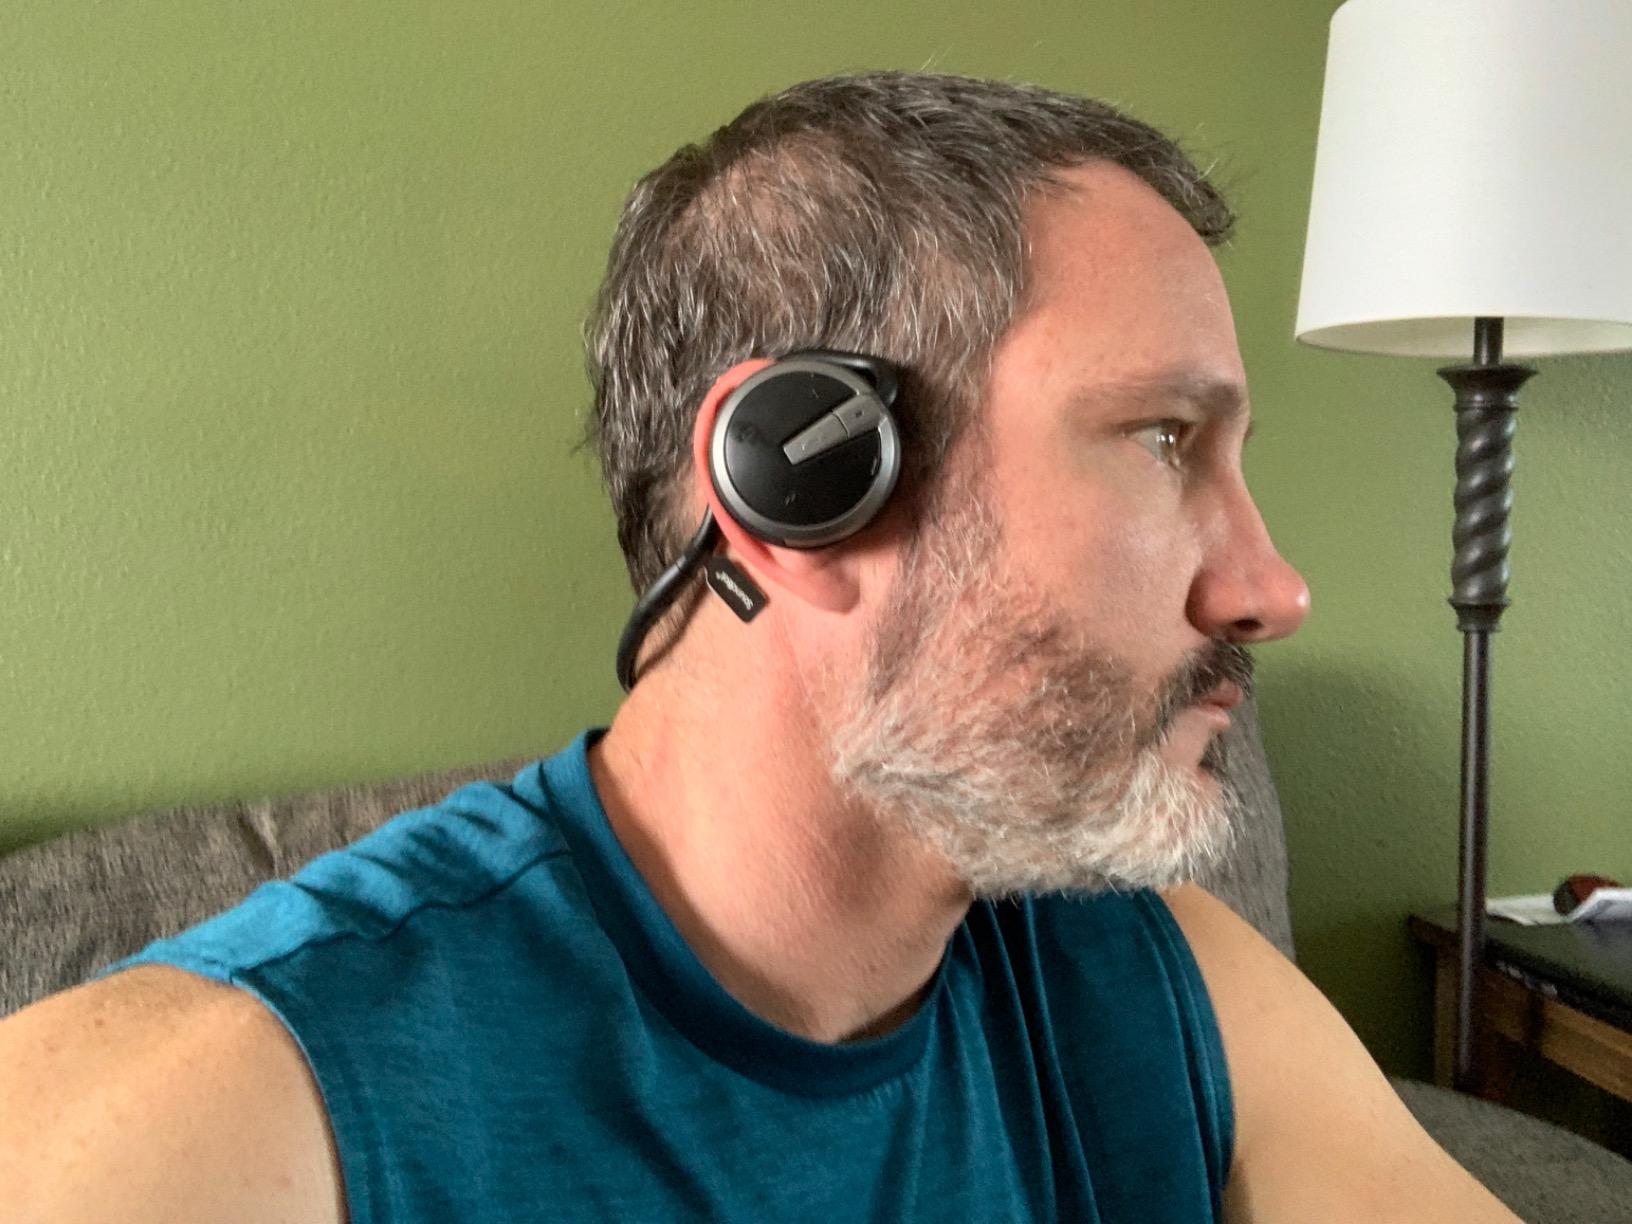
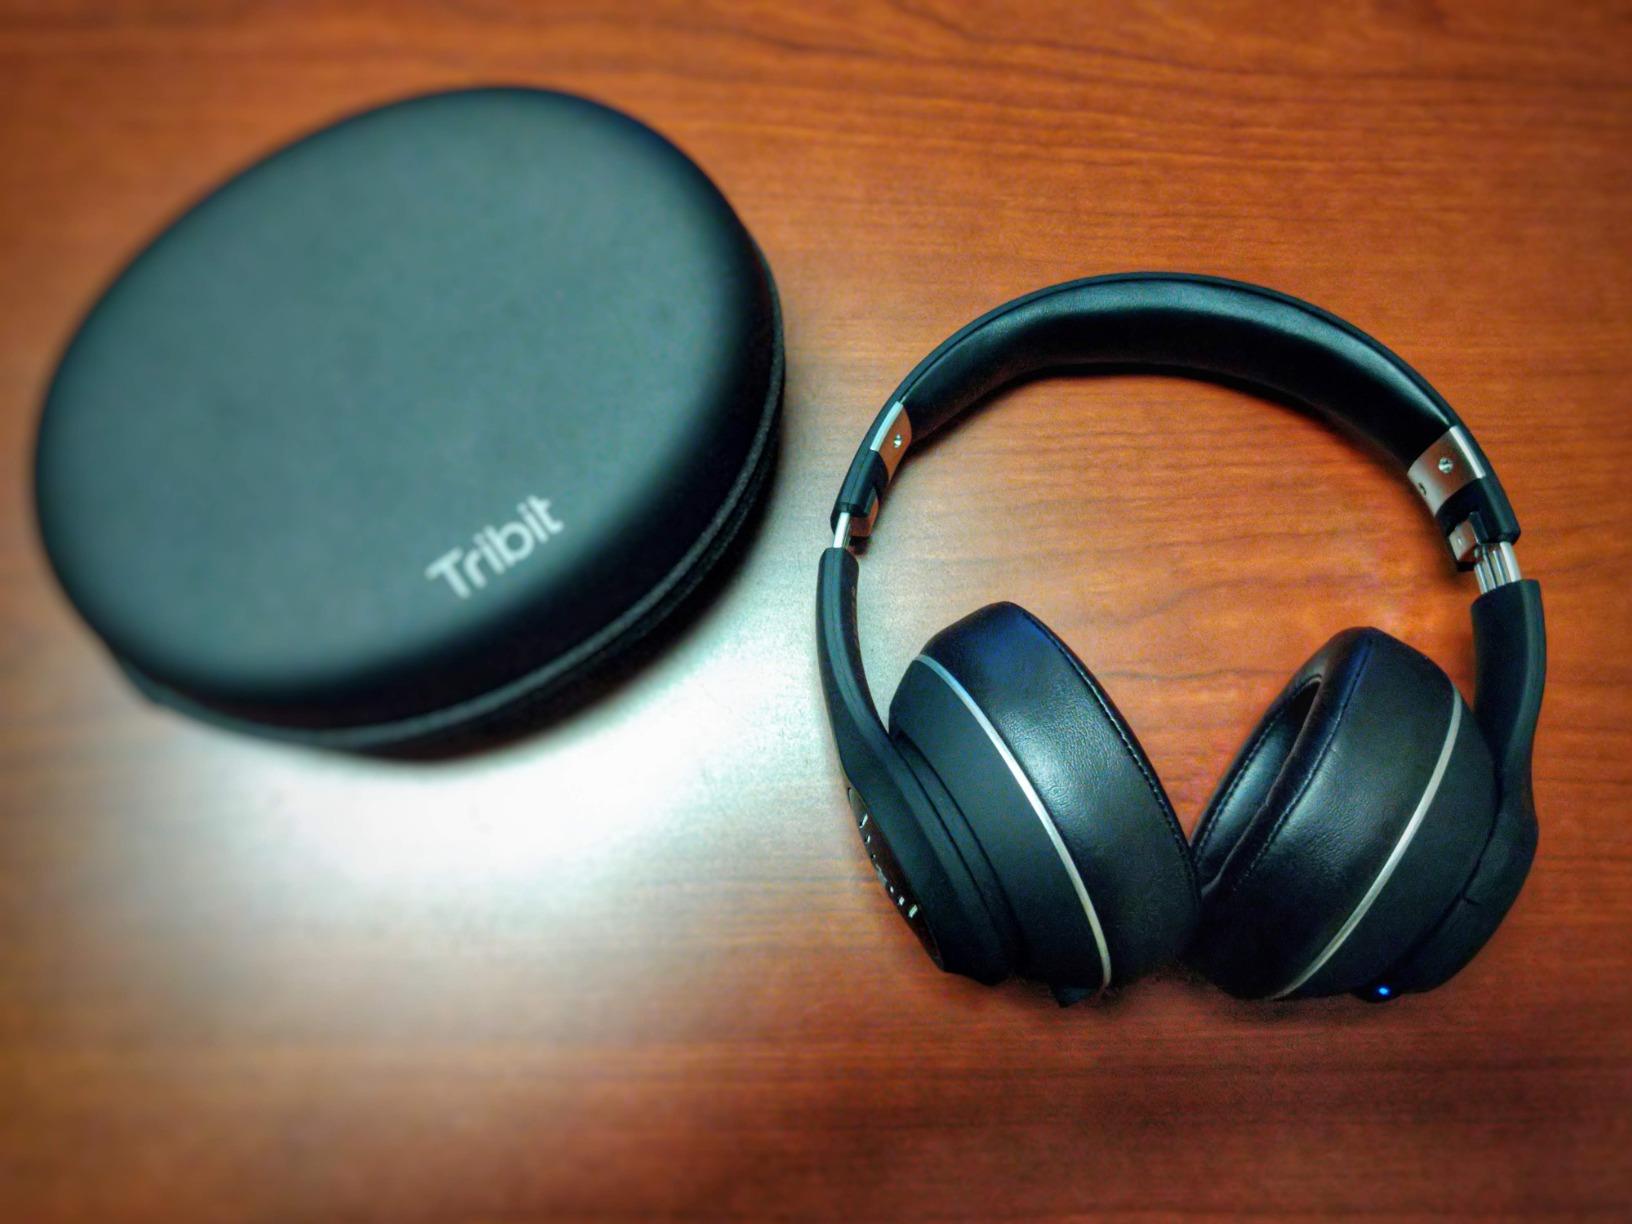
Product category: headphones
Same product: no